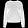
Label: Coat